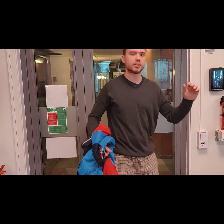
Label: Human